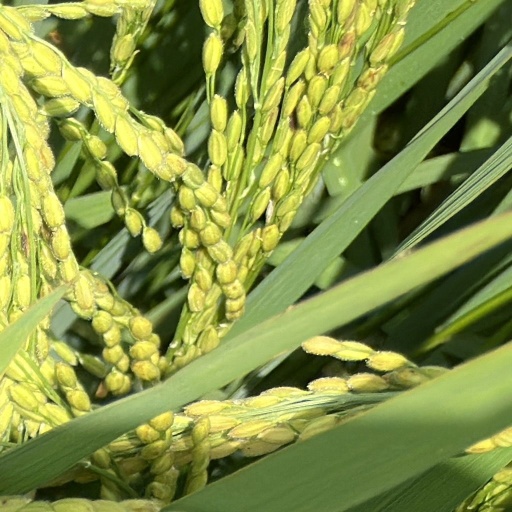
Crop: rice